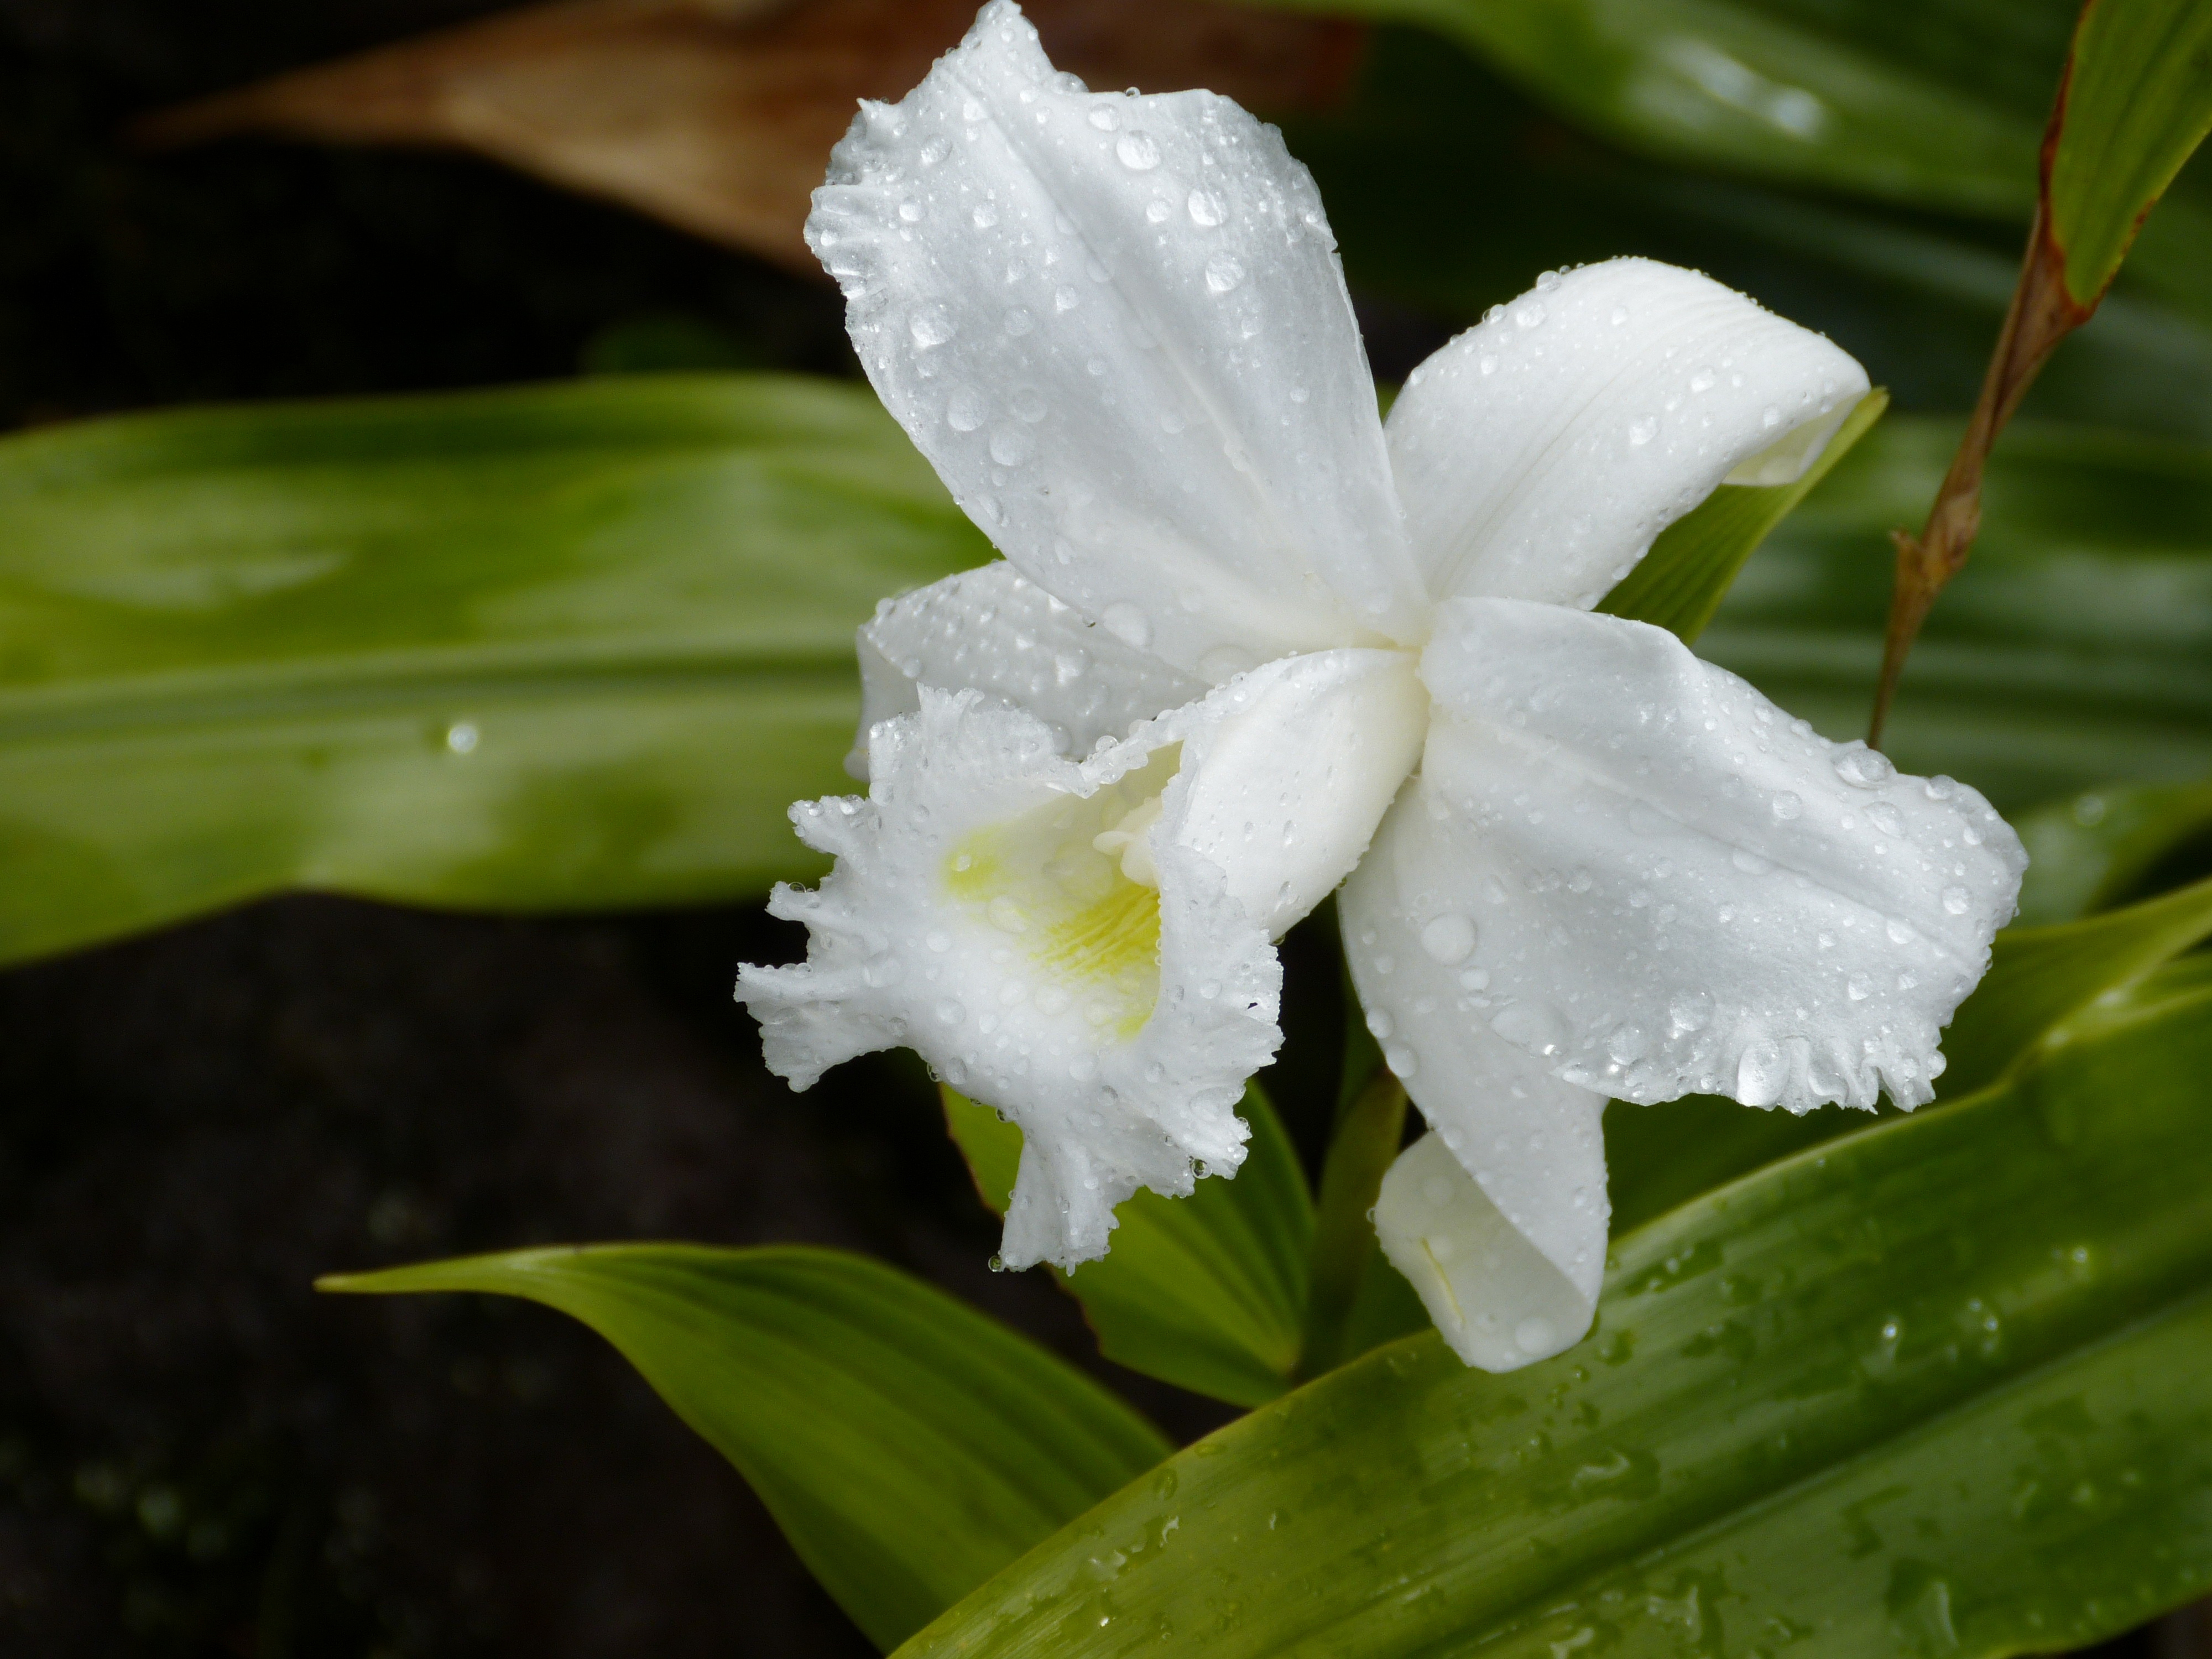
landscape, nature, blossom, plant, white, leaf, flower, bloom, wet, tropical, botany, flora, drip, orchid, close up, vegetation, rainforest, lily, exotic, tropics, macro photography, flowering plant, cattleya, plant stem, land plant, christmas orchid, cattleya labiata